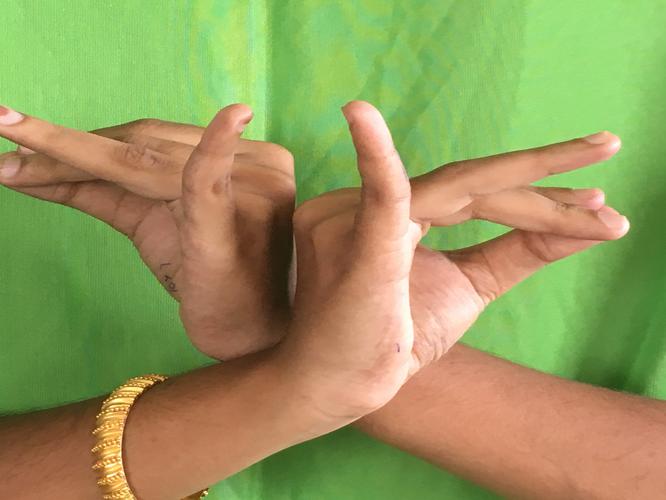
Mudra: Katakavardhana
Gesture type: double_hand